Soros: The World's Most Influential Investor

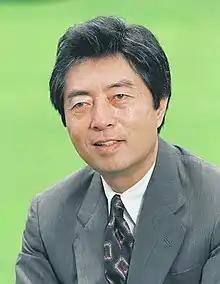
Prime Minister Hosokawa

In Chapter 25, Slater discusses Soros's large losses in his speculation on the Japanese Yen. Soros believed that trade talks between President Clinton and Japanese Prime Minister Morihiro Hosokawa would result in the United States allowing the value of the Yen to fall against the dollar which would have made imports from Japan more expensive in the United States, slightly discouraging trade from Japan. Soros had been wrong. Labeled by his employees as "The Saint Valentine's Day Massacre", the Japanese Yen closed five percent higher against the dollar on February 14, 1994, three days after the failed trade talks. Soros's failed speculation on the value of the Yen cost Soros Fund Management roughly $600 million. To discourage investors from pulling money from his funds due to a loss of confidence, particularly since rumors were building in the press that Soros had lost far more in the transaction, Stanley Druckenmiller, the acting manager of Soros Fund Management, made a statement to the press that the exact amount of the loss had been $600 million and no more. Druckenmiller also mentioned in order to affirm that Soros's losses had not seriously damaged the value of Soros Fund Management that with the inclusion of the Quantum Fund, Soros's total assets were believed to be between $11.4 and $12 billion.